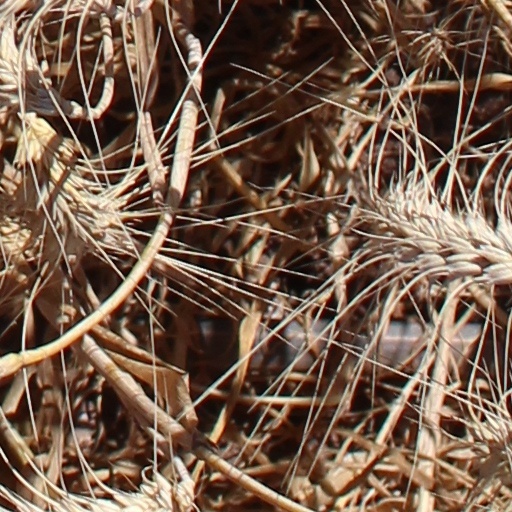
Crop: wheat